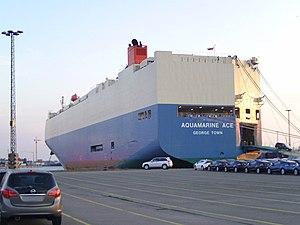
Le terme de « range nord-européen », ou de « rangée nord-européenne », est la traduction de l'expression anglaise Northern range, utilisée dans l'enseignement secondaire français pour désigner la concentration des principaux ports européens alignés le long du littoral méridional de la mer du Nord, servant de façade maritime à un vaste territoire centré sur l'Europe rhénane.